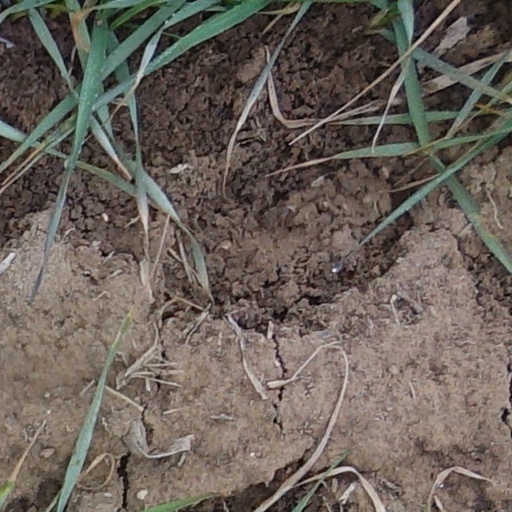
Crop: wheat